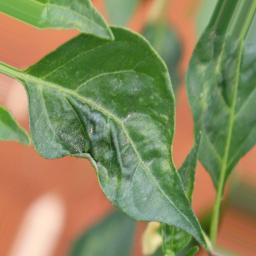
Label: mites_and_trips